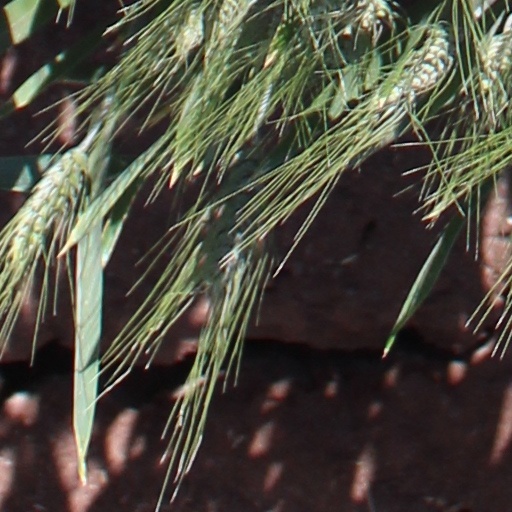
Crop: wheat